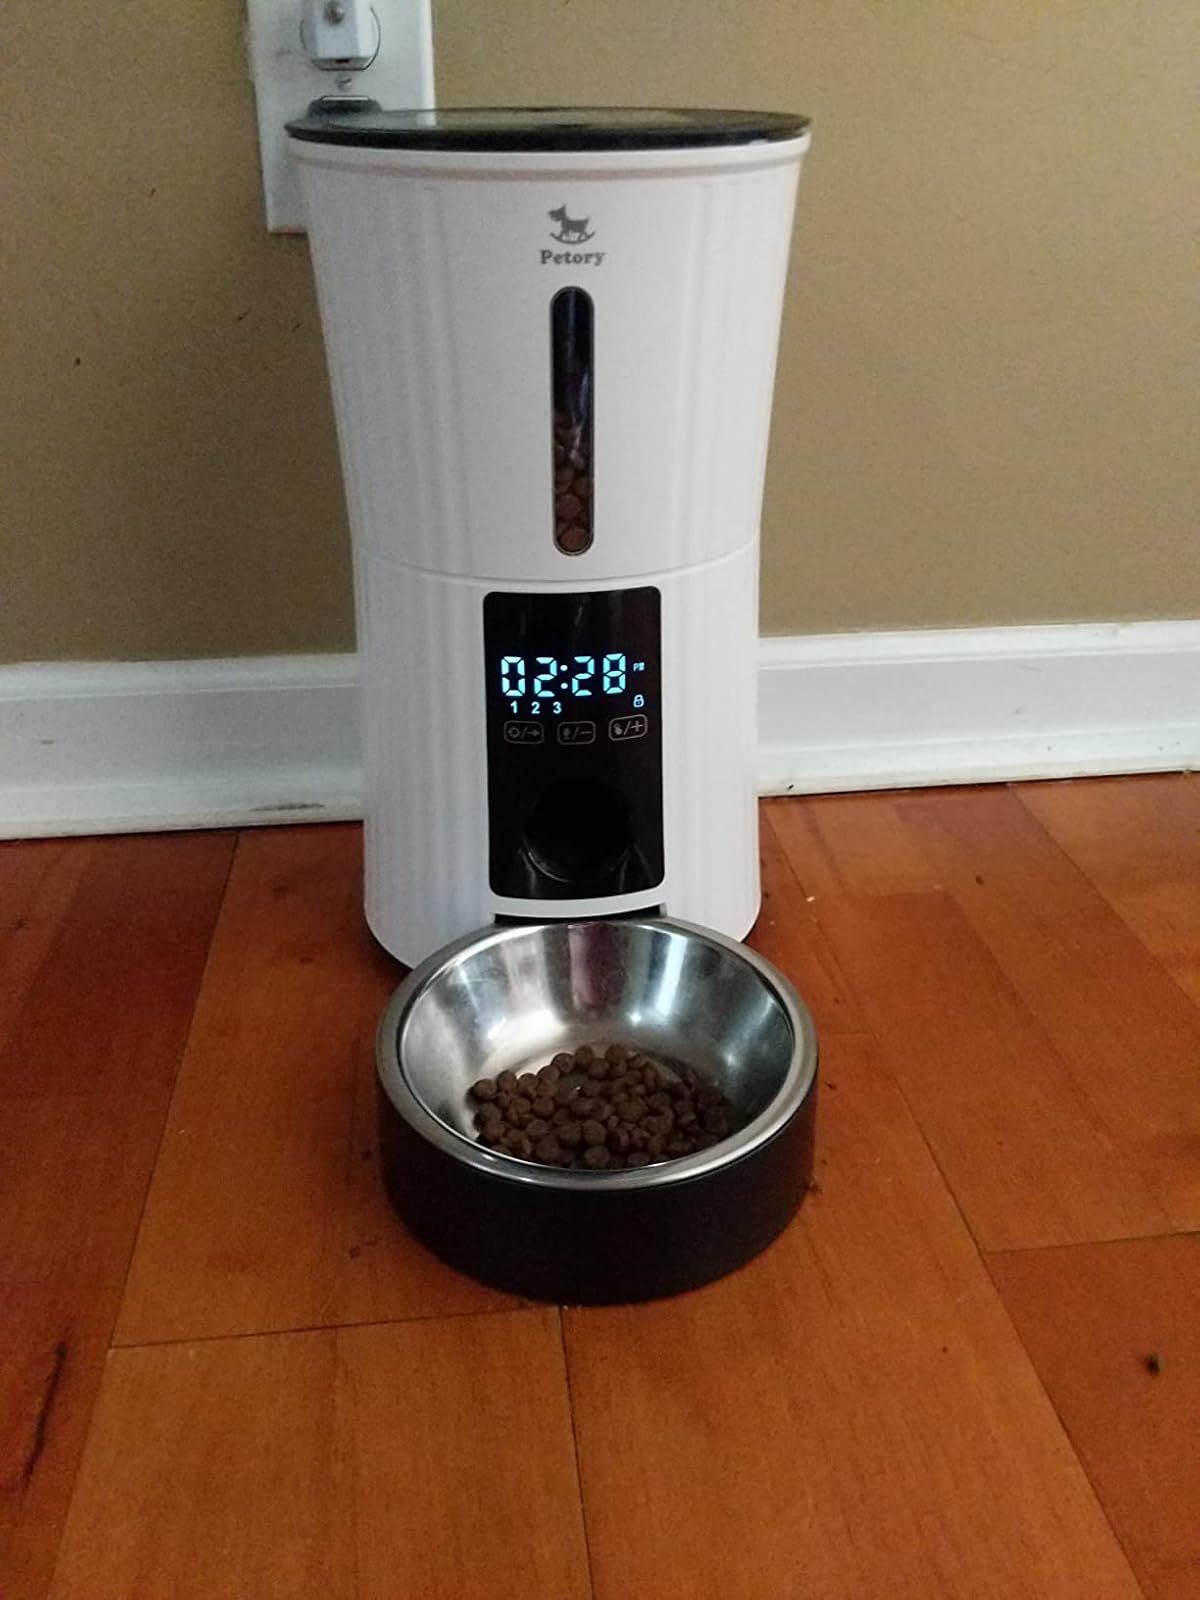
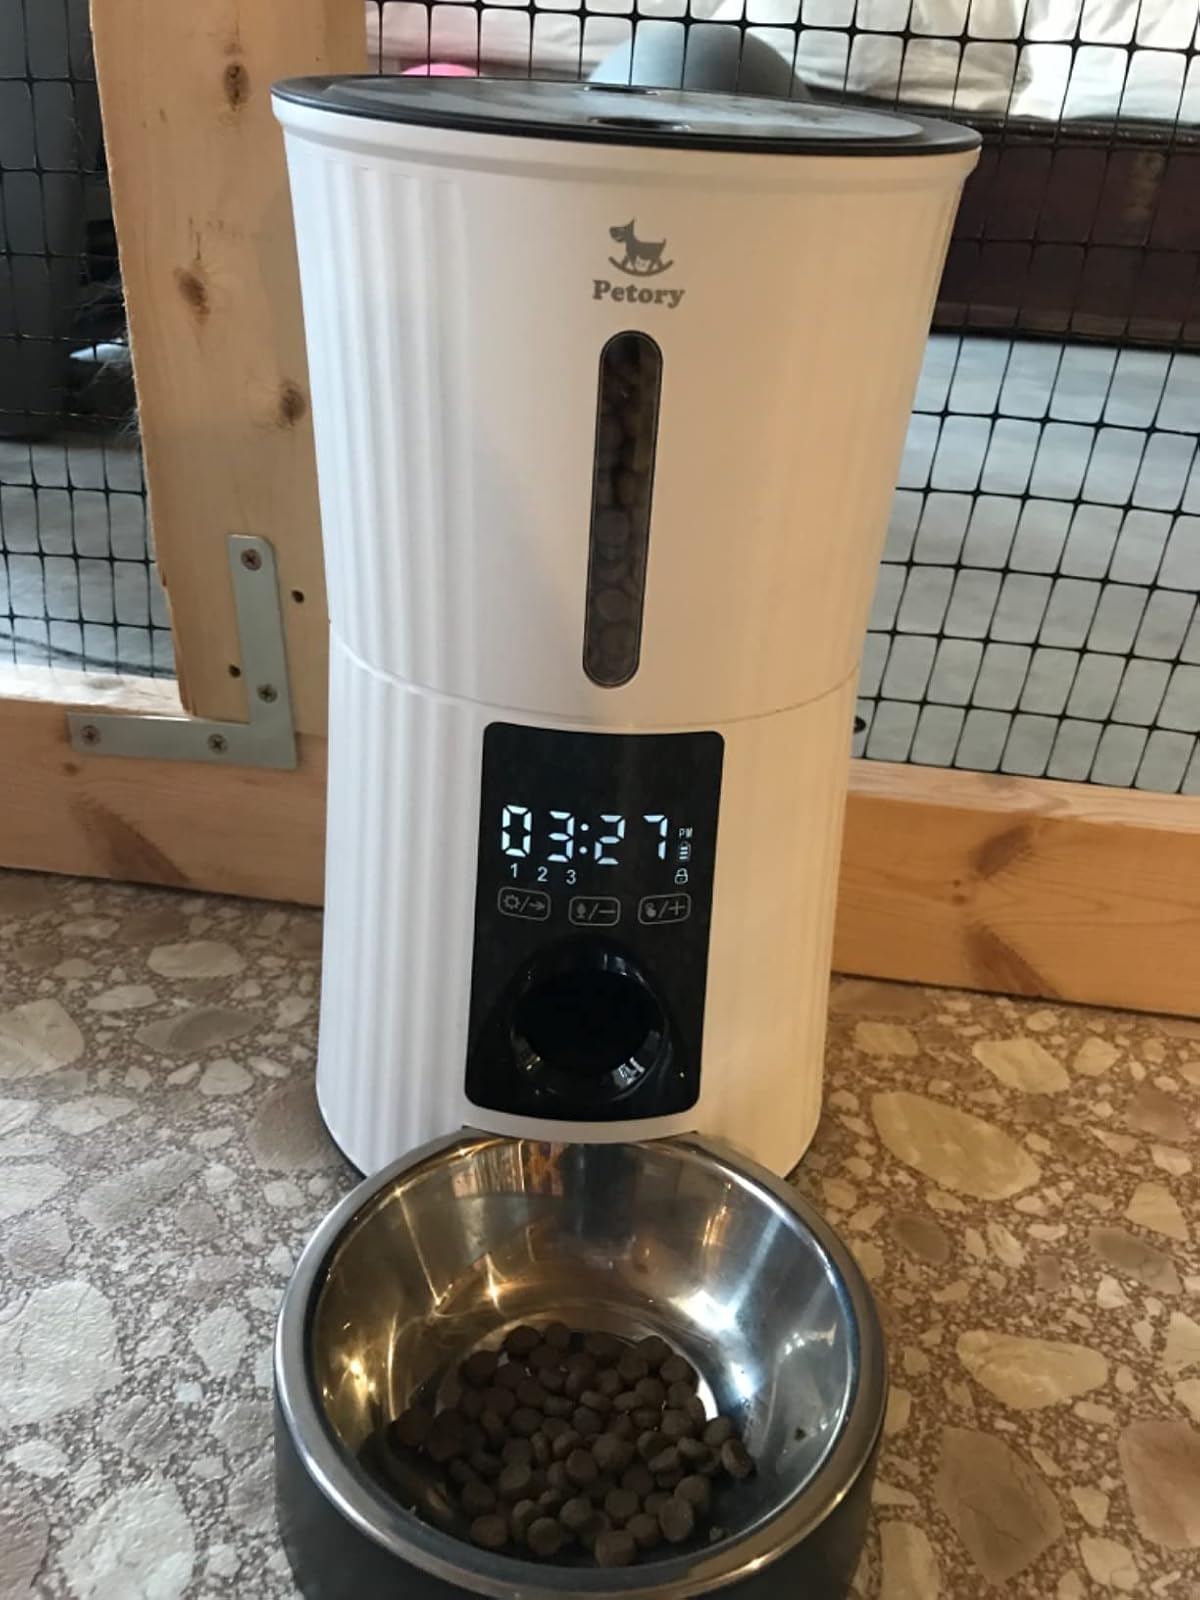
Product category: items_feeder
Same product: yes